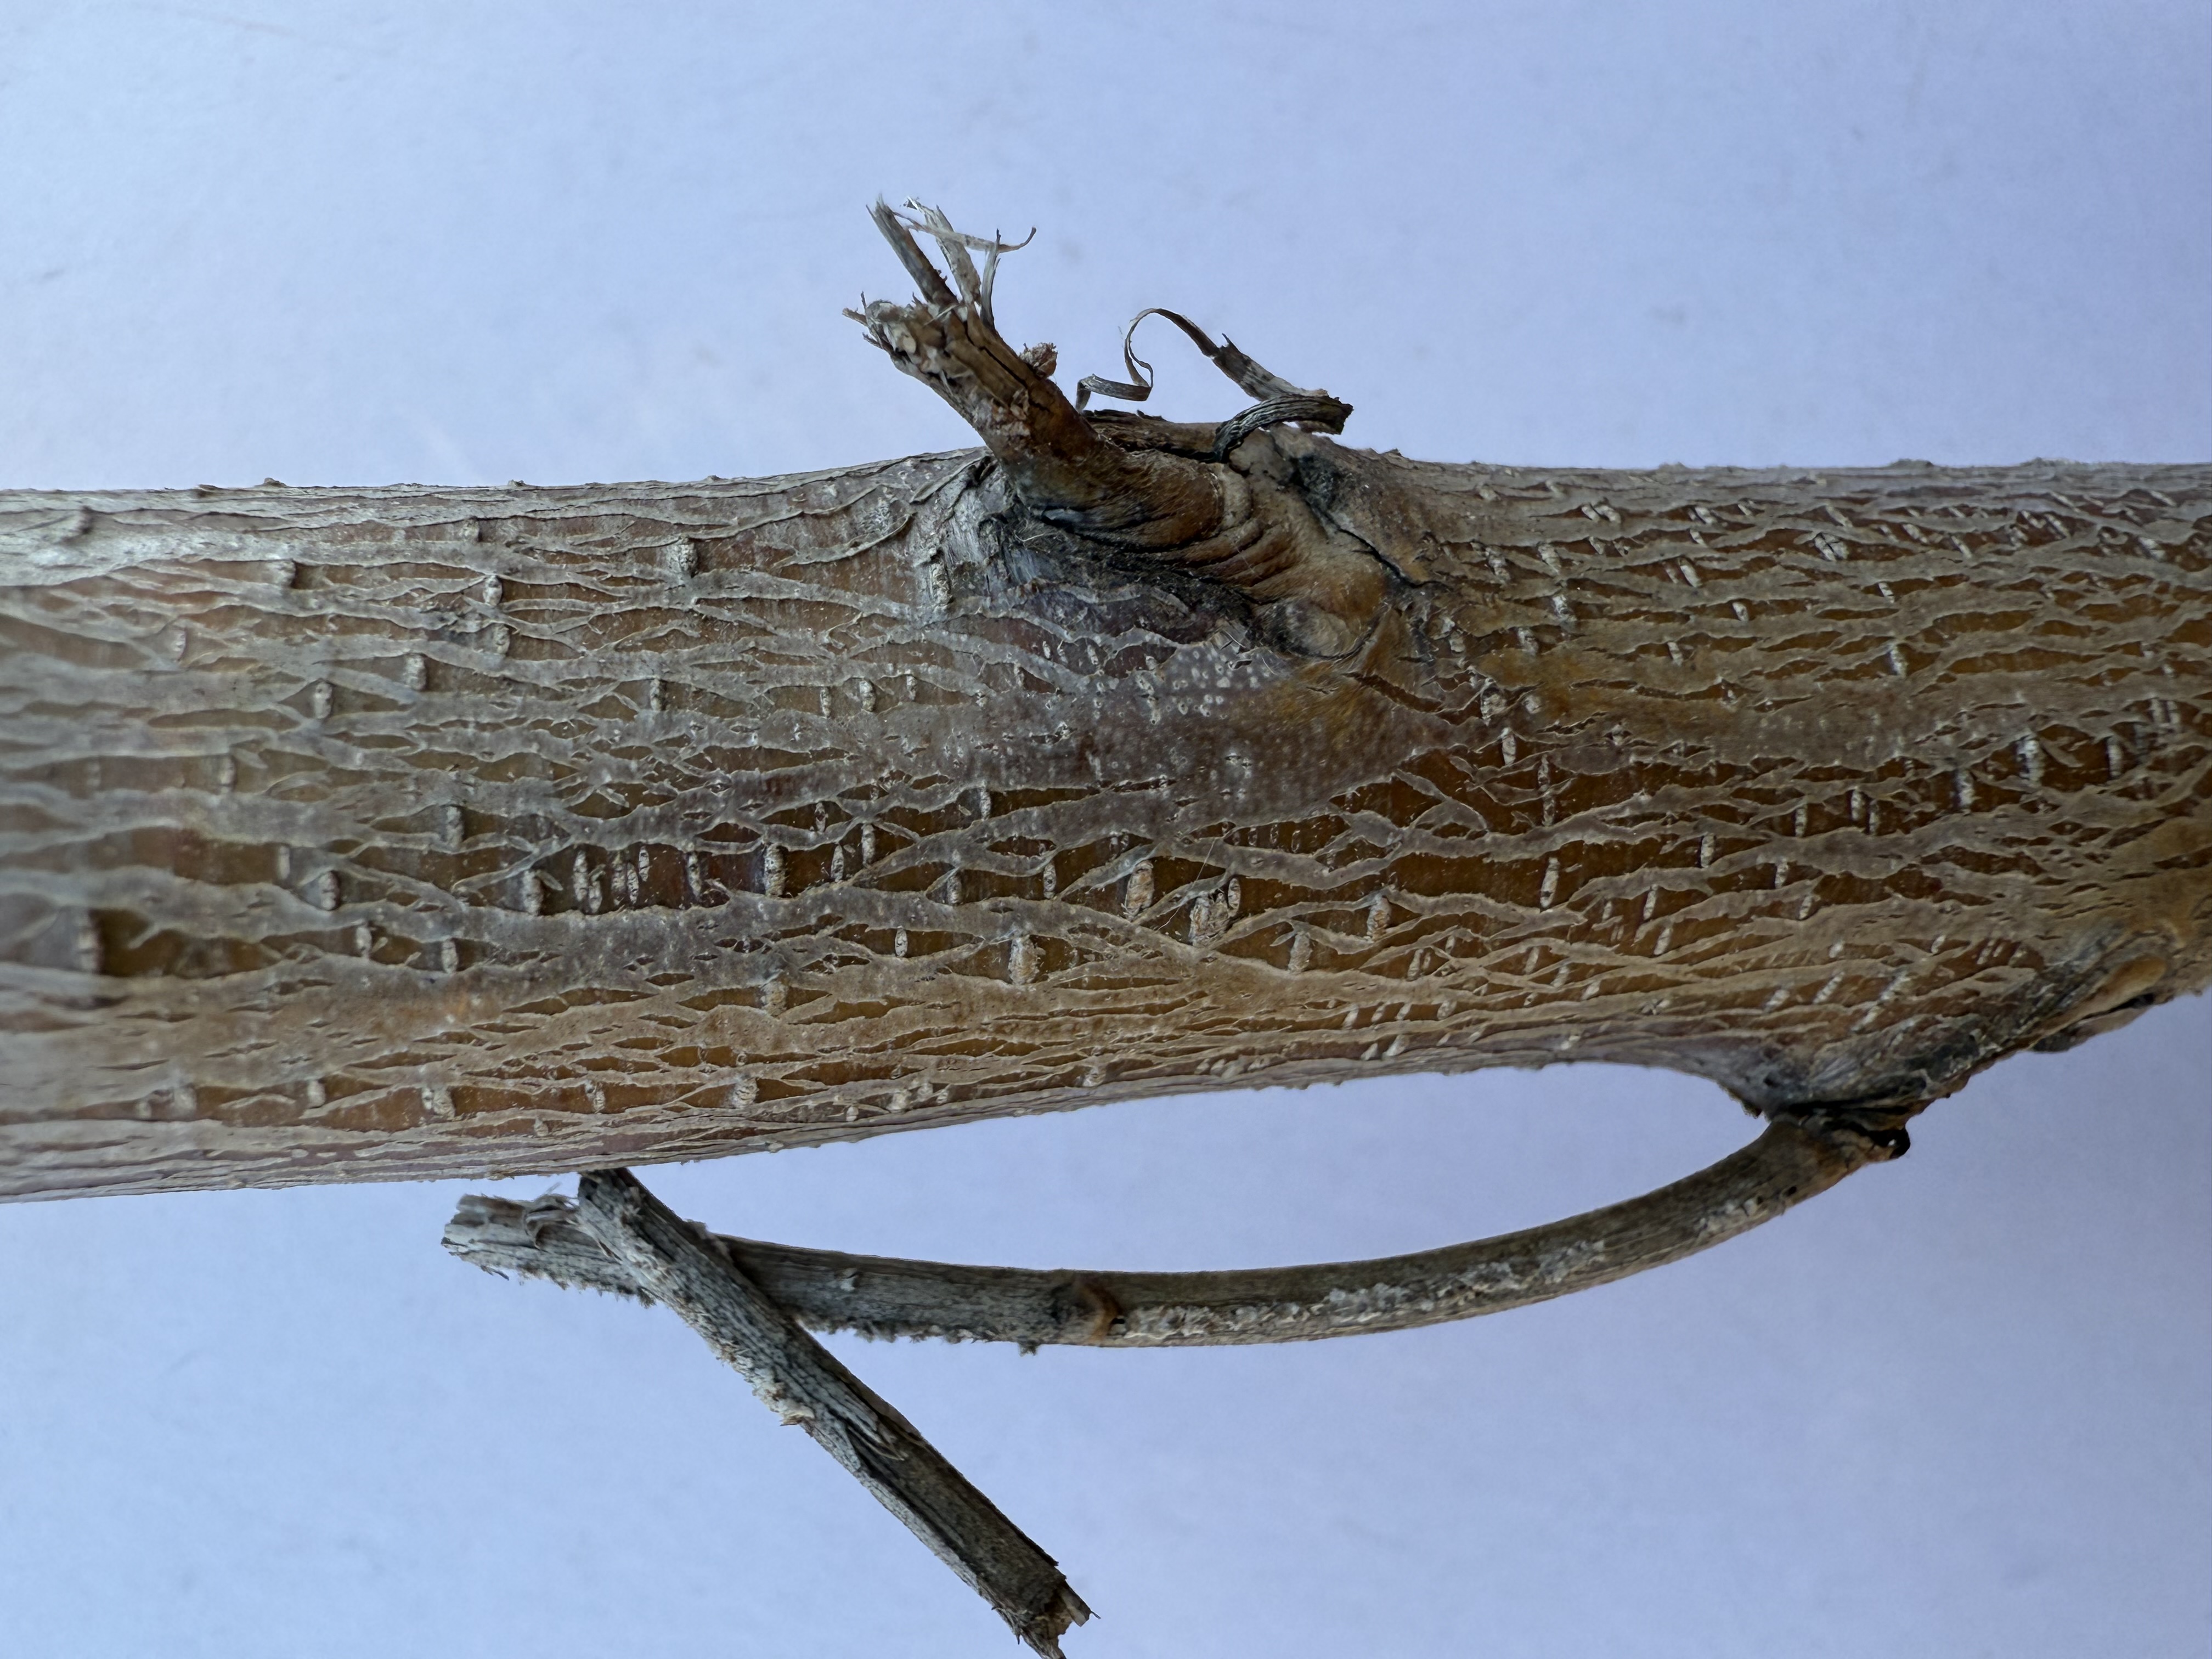
Variety: Yellow Peach